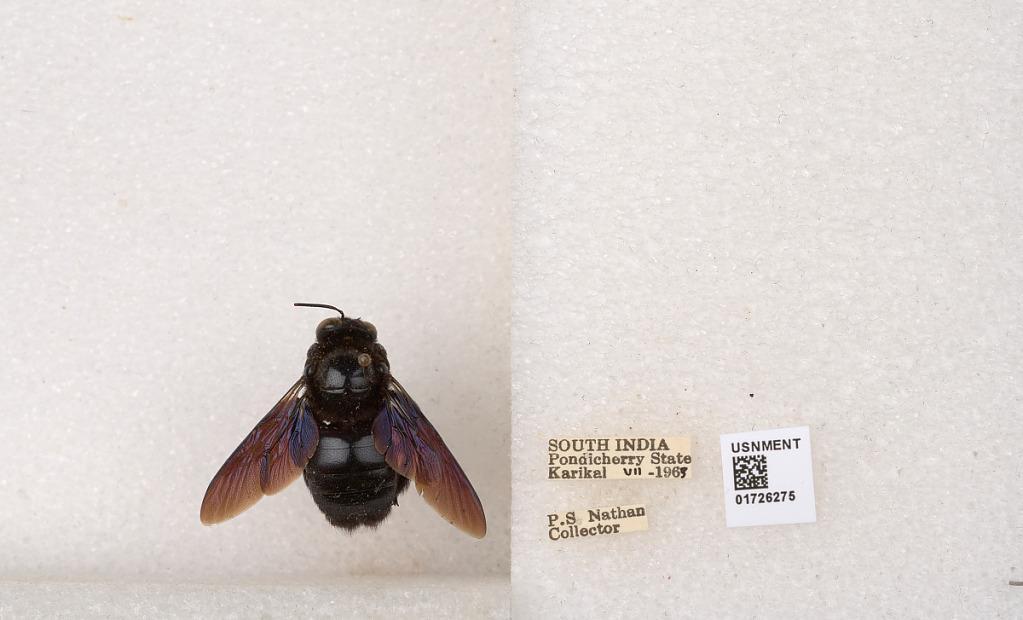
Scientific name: Xylocopa (Ctenoxylocopa) fenestrata (Fabricius)
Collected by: P. Nathan
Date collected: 1963-7-1
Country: India
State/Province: Puducherry
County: Karaikal
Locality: Karikal